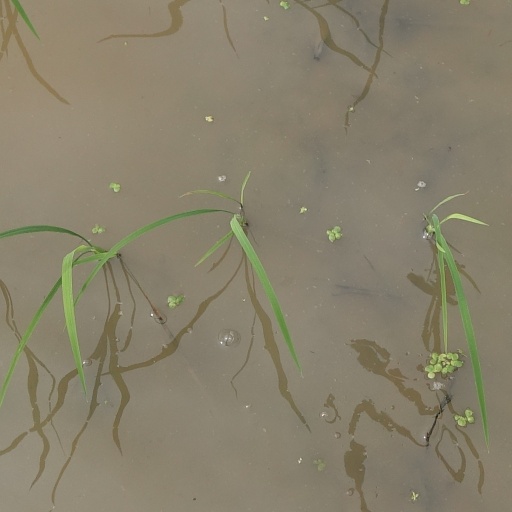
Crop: rice